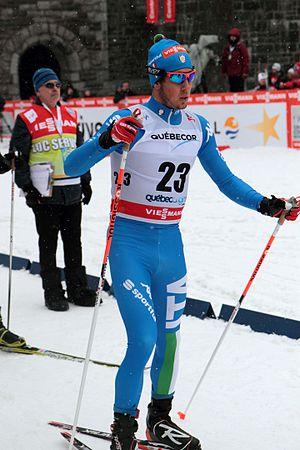
Federico Pellegrino, Coupe du monde de ski de fond 2012, Québec, Canada
Federico Pellegrino, né le 1ᵉʳ septembre 1990 à Aoste, est un fondeur italien spécialiste des épreuves de sprint. Il devient champion du monde de cette discipline lors des mondiaux de Lahti en 2017, édition où il remporte la médaille d'argent du Team sprint avec Dietmar Noeckler. Les deux hommes ont déjà remportés la médaille de bronze lors de l'édition précédente à Falun. Lors des mondiaux 2019 de Seefeld, il remporte deux nouvelles médailles, l'argent du sprint et le bronze en sprint par équipes avec Francesco De Fabiani. Il remporte la médaille d'argent du sprint, disputé en style classique, des Jeux olympiques 2018 de PyeongChang.